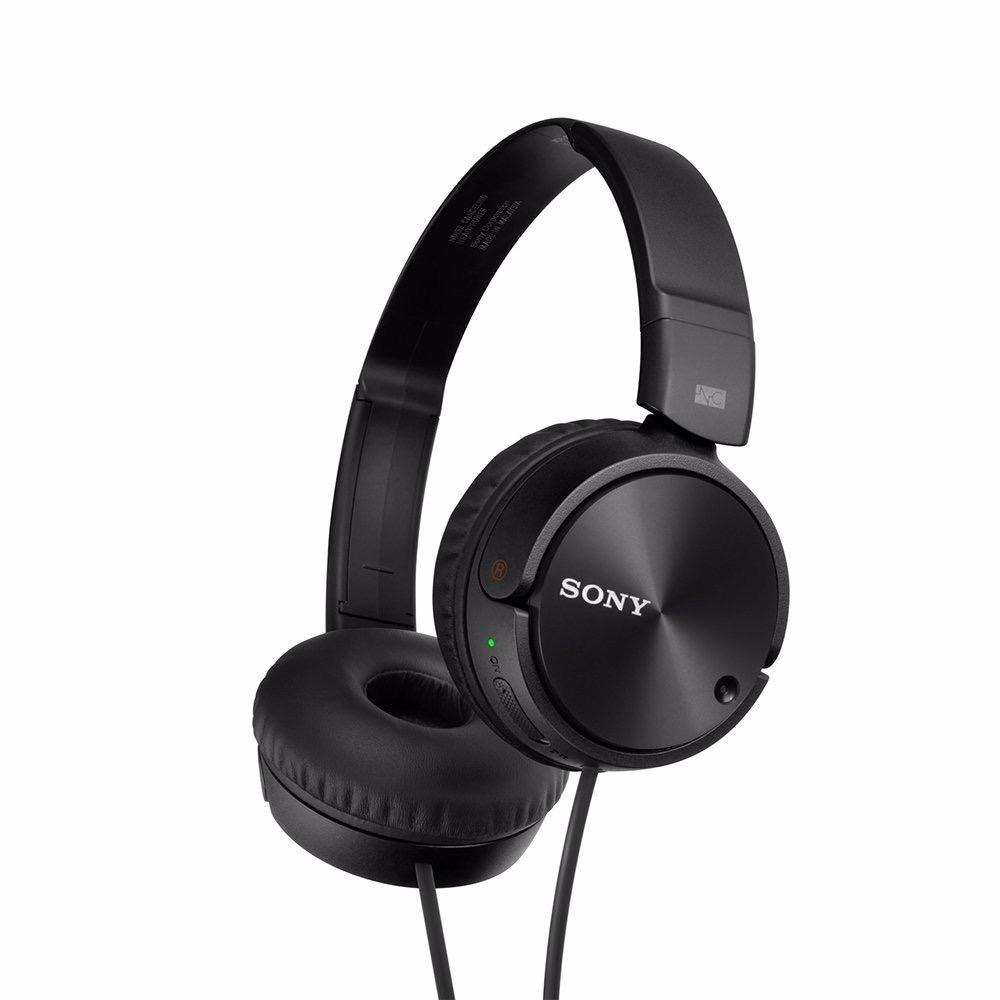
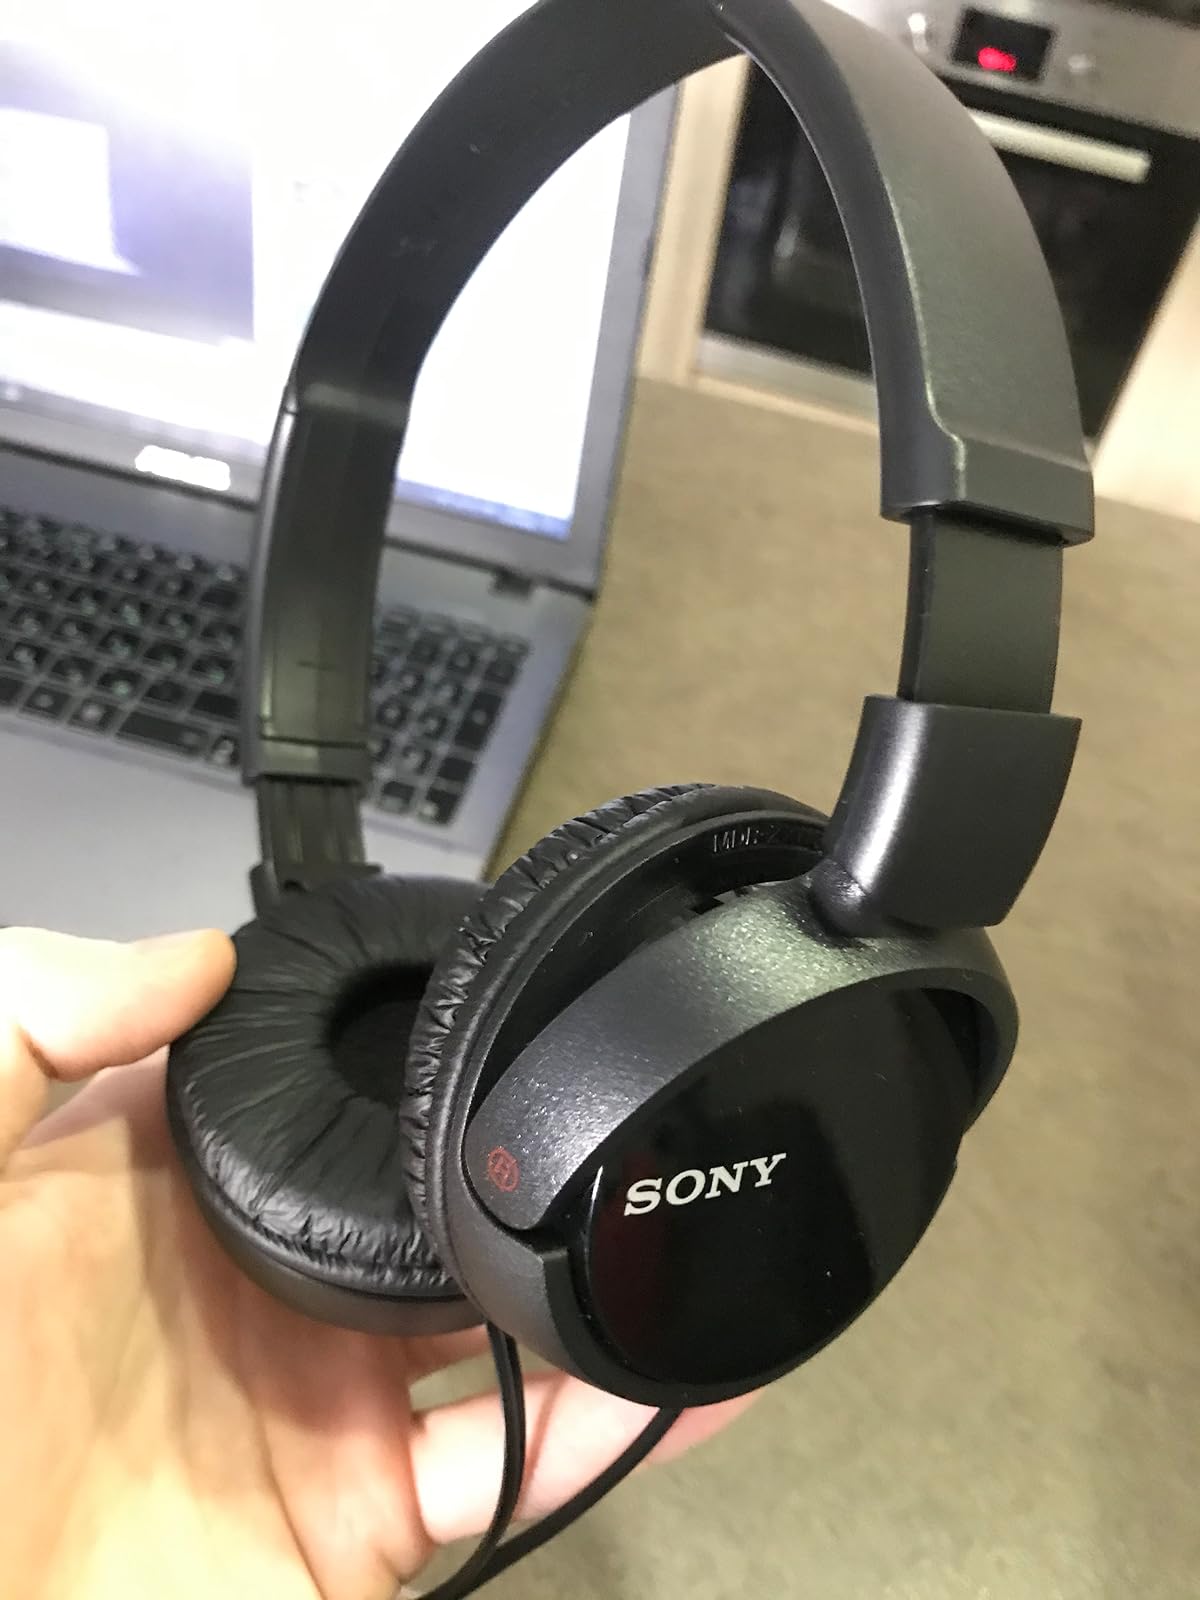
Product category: headphones
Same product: yes